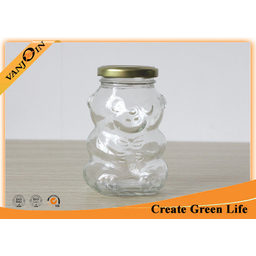
Label: glass